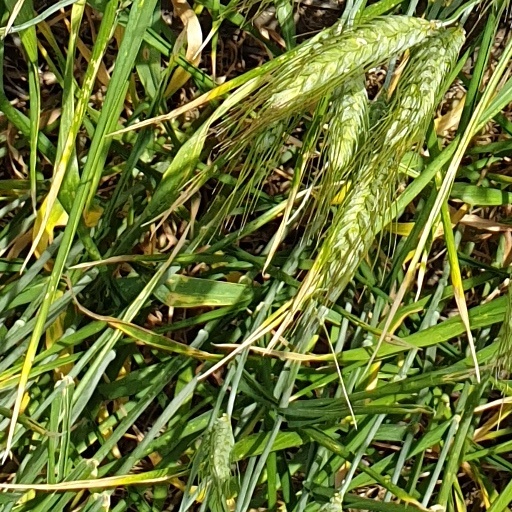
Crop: wheat